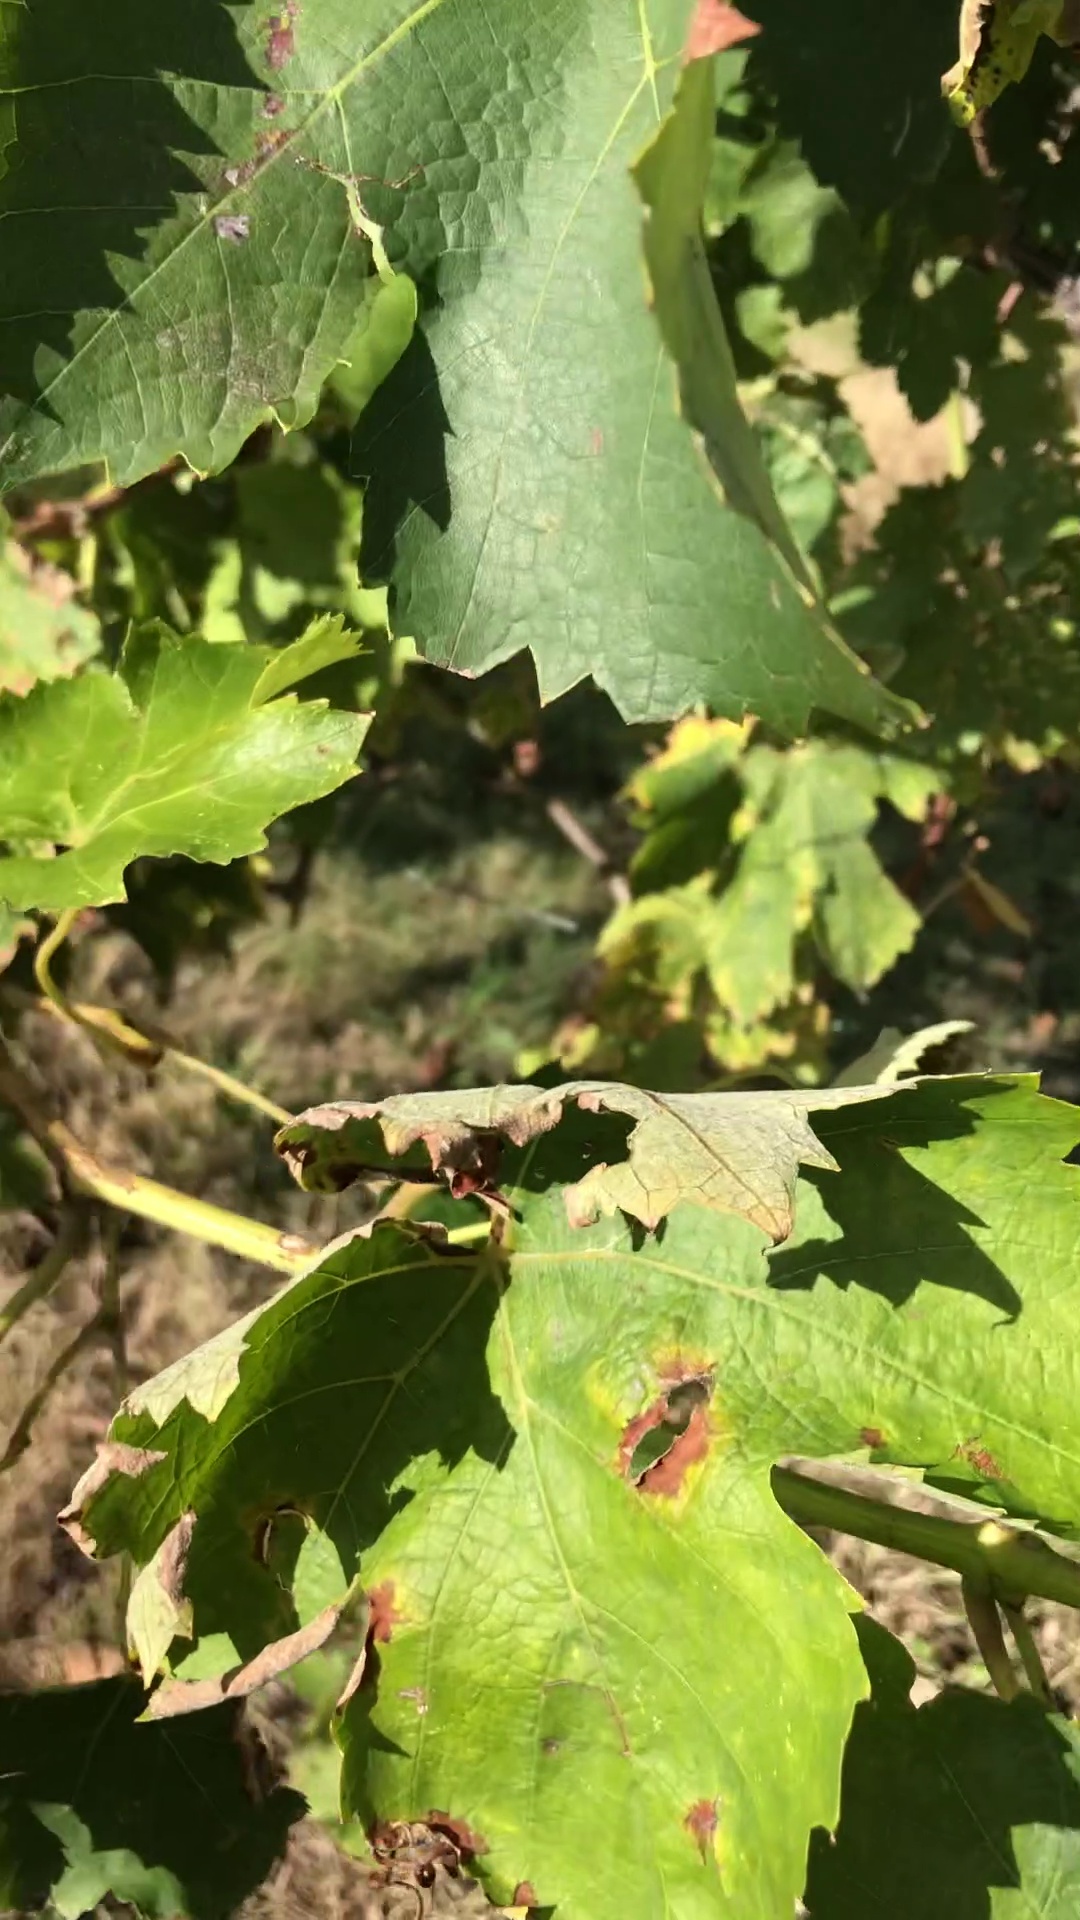
Label: healthy